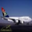
Label: airplane